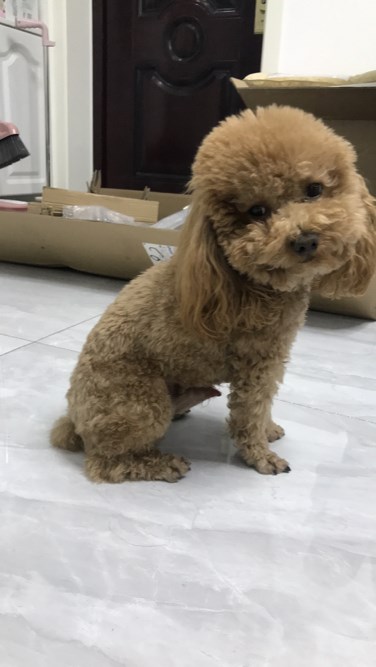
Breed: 7449-n000128-teddy